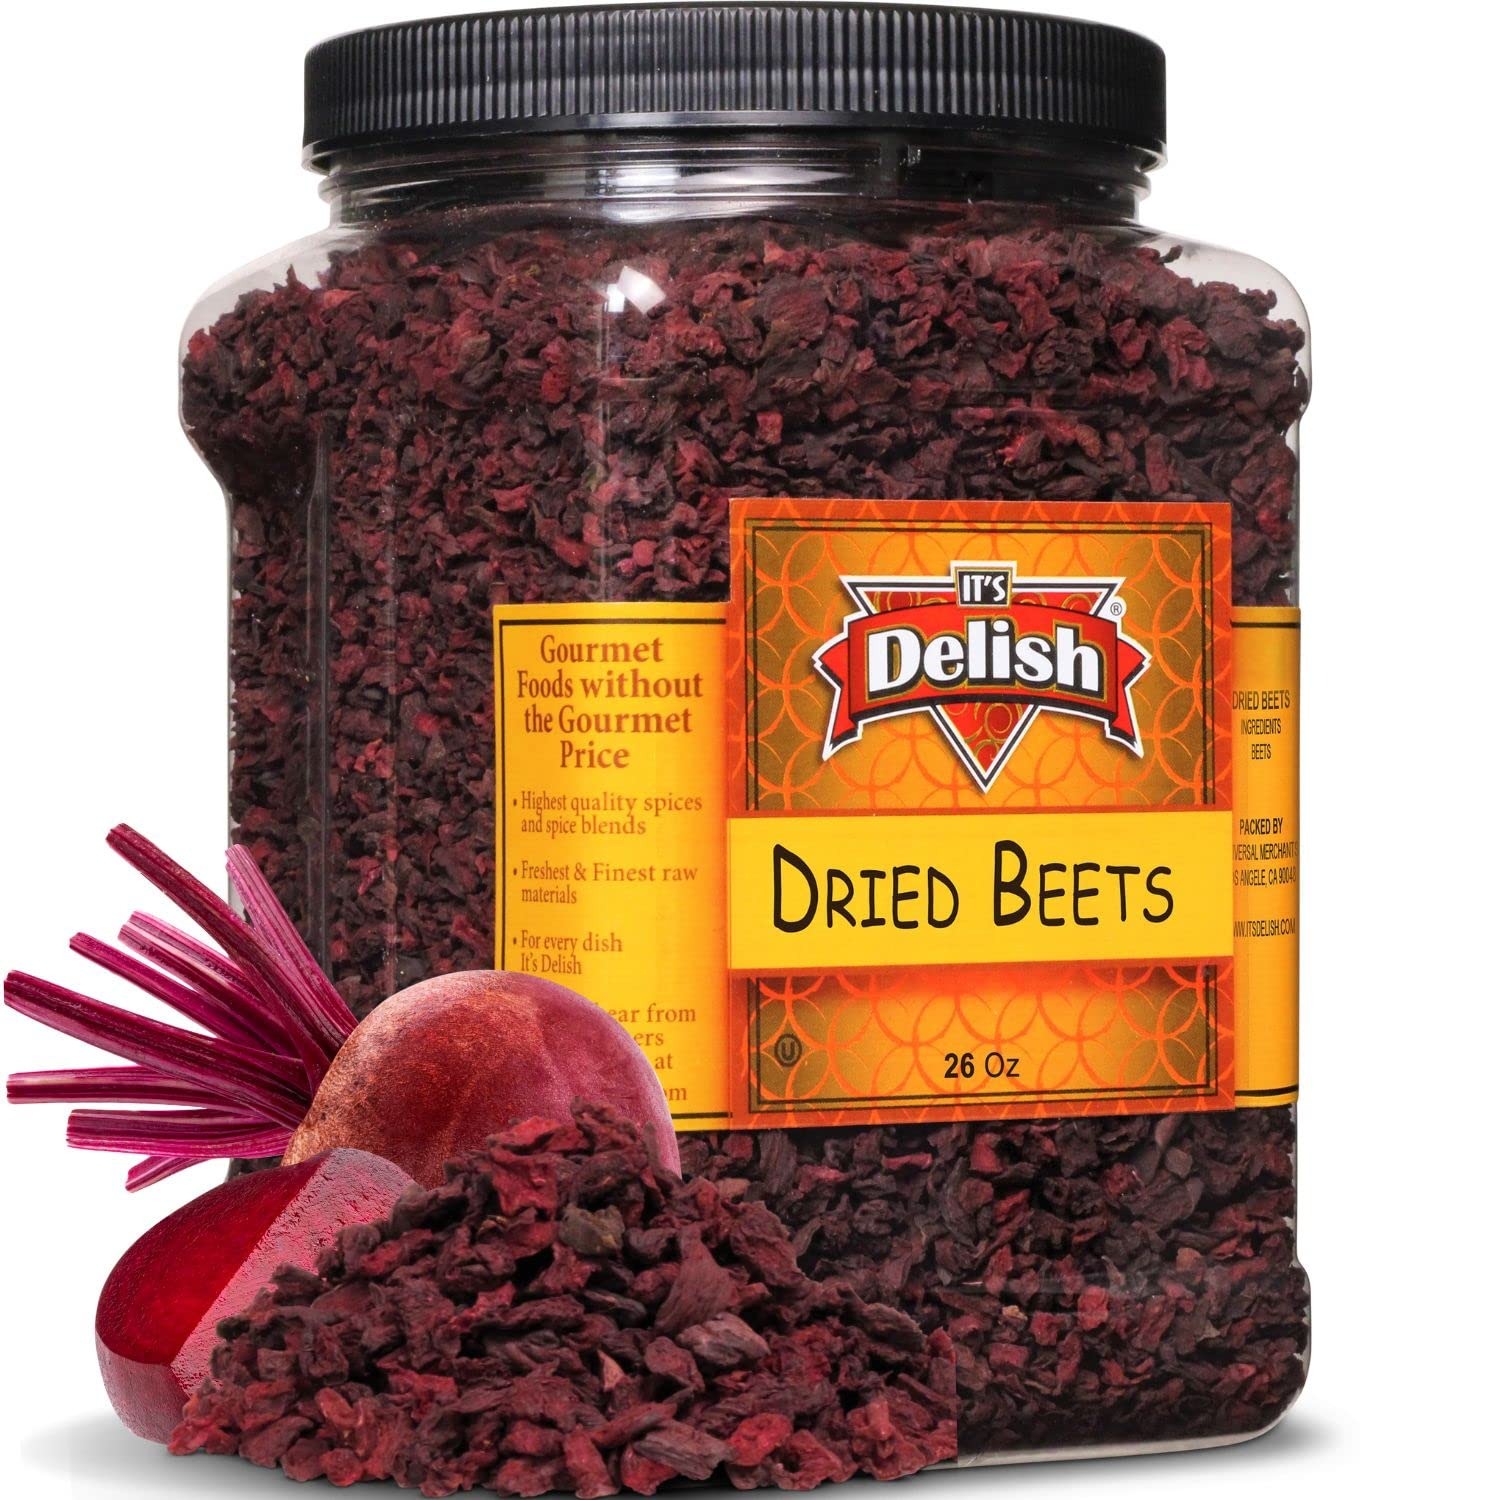
Item Name: Dried Chopped Beets by Its Delish, 26 OZ Jumbo Container | Gourmet Dehydrated Raw Beet Root Vegetables | Cooking, Camping, Emergency Food Supply | All Natural, No Sugar or Color Added | Vegan, Kosher
Bullet Point 1: READY TO COOK BEETS - Perfect for making borscht, adding to salads, smoothies, and more! Ready to cook with your favorite recipes.
Bullet Point 2: HEALTHY AND NUTRITIOUS - Packed with essential vitamins and minerals, dried chopped beets are a great addition to your healthy diet.
Bullet Point 3: CONVENIENT AND EASY TO USE - Just add to any recipe and enjoy the delicious taste of beets!
Bullet Point 4: PREMIUM INGREDIENTS - Our beets are made from the freshest picked beet roots vegetables and dried to perfection.
Bullet Point 5: QUALITY & KOSHER - Our dried beets are packaged in our North Hollywood California factory and are vegan and OU kosher certified.
Product Description: <b>Gourmet Dried Beet Dices by Its Delish</b><p><p><p>Our dried chopped beets are the perfect addition to any recipe or snack! Ready to cook with your favorite recipes, these raw, uncooked, dehydrated beets are packed with essential vitamins and minerals, making them a great addition to your healthy diet. Our beets are made from the freshest ingredients and dried to perfection, so you can be sure they’re of the highest quality. </p> <p>Dried chopped beets are perfect for adding to salads, smoothies, and more! They’re also great for making borscht and other favorite beet-related recipes like soup, risottos, salads, and even drinks and smoothies after you cook them up like you would fresh beets. Dehydrated vegetables mean you can keep these for long time stashed in your pantry and ready whenever you are!</p> <p>So, why not add some deliciousness to your dishes with our dried chopped beets? With their essential vitamins and minerals, you can be sure you’re getting the most out of your meals. Try them today and experience the delicious taste and natural dark red color of beets!</p></p><p><b>About It's Delish!</b><p><p> It's Delish was established in 1992 and is located in North Hollywood, California. It's Delish is a food manufacturer and distributor who produces over 500 gourmet food products including licorice, sour belts, taffies, caramels, Jordan almonds, chocolates, nuts, fruits, trail mixes, spices, and the spice blends. It's Delish also produces organics and all natural products. We give you the opportunity to order from the factory direct!<p><p> It’s Delish! prides itself on the four pillars that are at the foundation of everything we do.<p><p> Innovation Quality Value Service
Value: 1.0
Unit: Count

Price: 41.99